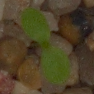
Label: scentless_mayweed